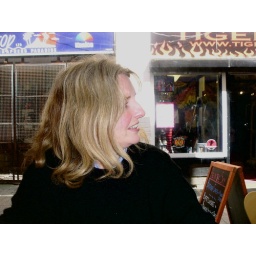
A fine lady not on a white horse but having a coffee in Banbury.